The Martian (Weir novel)

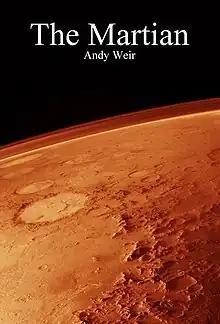
Original ebook cover

The Martian is a 2011 science fiction debut novel written by Andy Weir. The book was originally self-published on Weir's blog, in a serialized format. In 2014, the book was re-released after Crown Publishing Group purchased the exclusive publishing rights. The story follows an American astronaut, Mark Watney, as he becomes stranded alone on Mars in 2035 and must improvise in order to survive.